Golden Lion (novel)

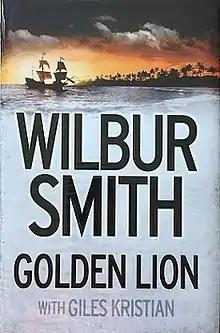
First edition (UK)

Golden Lion is a 2015 novel by Wilbur Smith and Giles Kristian. It is part of the Courtney series of novels.